Calvary at Kergrist-Moëlou

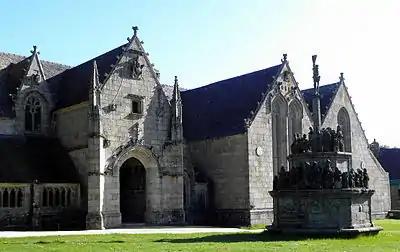
Kergrist-Moelou parish church with calvary to the right

The Calvary at Kergrist-Moëlou in the Arrondissement of Guingamp in Brittany, France, dates back to 1578. It was the work of the sculptor Guillaume Jézéquel except for the crucifix which was the work of the sculptor Yves Hernot de Lannion and was remounted on the calvary in 1896. Kergrist-Moëlou is located in the Côtes-d'Armor region, the ancient diocese of Cornouaille. Jézéquel had worked alongside his brother on the Kergrist-Moëlou church in 1554. Originally the calvary's sculpture was substantial, with records showing that it was decorated with almost one hundred statues telling the story of the life and death of Jesus Christ, but the calvary was vandalized during the 1793 French Revolution leaving many statues broken and decapitated with others disappearing completely. What is now left of the calvary stands on a large octagonal granite base and fragments of the mutilated figures are placed around the cross itself. This article gives some of the history of the calvary and describes its constituent parts.